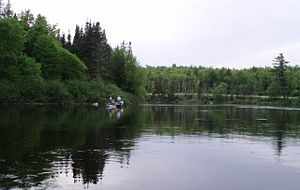
Androscoggin River / Forløb
Androscoggin River nær udspringet i New Hampshire
Androscoggin River er en flod, der løber igennem staterne New Hampshire og Maine i det nordøstlige USA. Floden er 264 km lang, og løber sammen med Kennebec River nær Merrimeeting Bay i Maine, før den løber ud i Atlanterhavet i Maine Golfen. Flodens afvandingsområde er næsten 9.000 km².